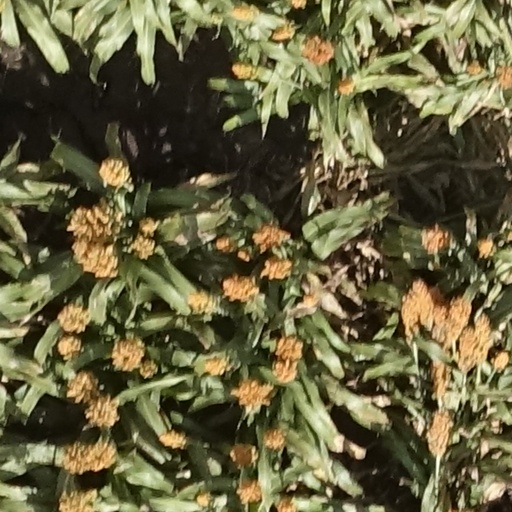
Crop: sorghum